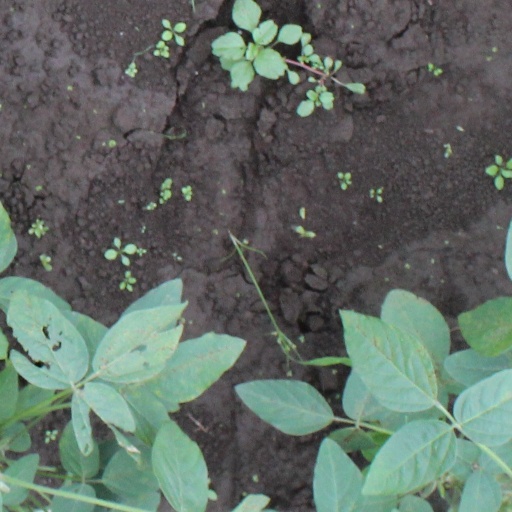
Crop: soybean